Battle of Mosul (2016–2017)

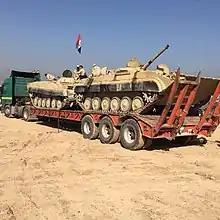
Iraqi security forces transport two BMP-1 infantry fighting vehicles to tactical assembly areas with assistance from the 313th Movement Control Battalion forward element, on 18 October 2016, near Makhmur, Iraq

An additional 150 French soldiers were in Erbil, east of Mosul, training Peshmerga. The aircraft carrier "Charles de Gaulle", with a squadron of 24 Rafale M jets, was deployed from Toulon to the Syrian coast to support the operation against ISIL through airstrikes and reconnaissance missions; 12 other Rafale jets operated out of French Air Force bases in Jordan and the United Arab Emirates (UAE). Eighty Australian special forces soldiers and 210 Canadian Special Operations Forces Command (CANSOFCOM) soldiers were also deployed to assist the Peshmerga. In addition, the Canadian Forces 21 Electronic Warfare Regiment was also reported to be in the area, working to intercept and relay ISIL communications, while a Role 2 Canadian Army field hospital with 60 personnel was set up to treat Peshmerga casualties.